2022 IIHF World Championship Division II

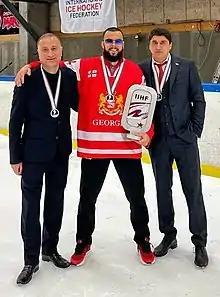
Ivan Karelin of Georgia (centre) finished second in scoring with 11 points.

Only the top five goaltenders, based on save percentage, who have played at least 40% of their team's minutes, are included in this list.